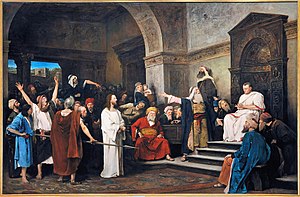
Pontius Pilatus / Bibelen
Kristus for Pilatus, maleri af Mihály Munkácsy, 1881.
Pontius Pilatus var romersk præfekt i Judæa og Samaria 26-36 e.Kr. Han blev fulgt af Marcellus.